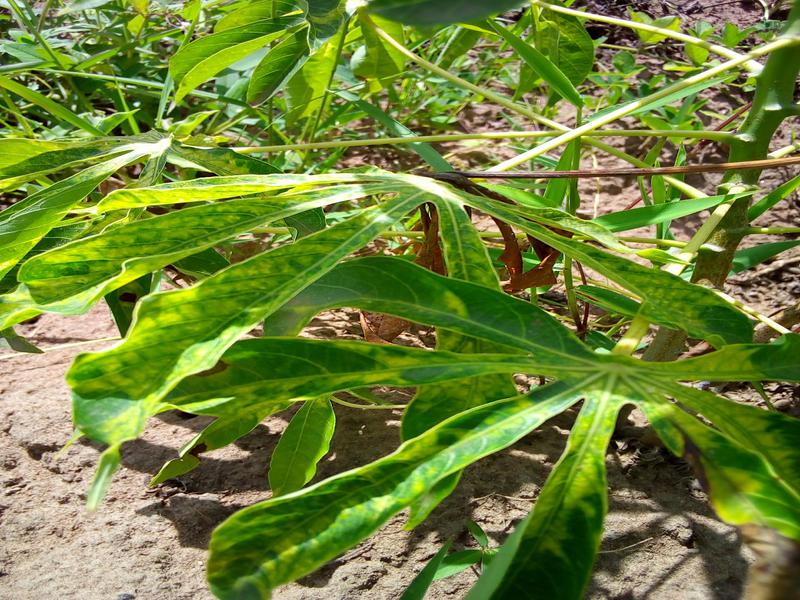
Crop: cassava
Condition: mosaic_disease